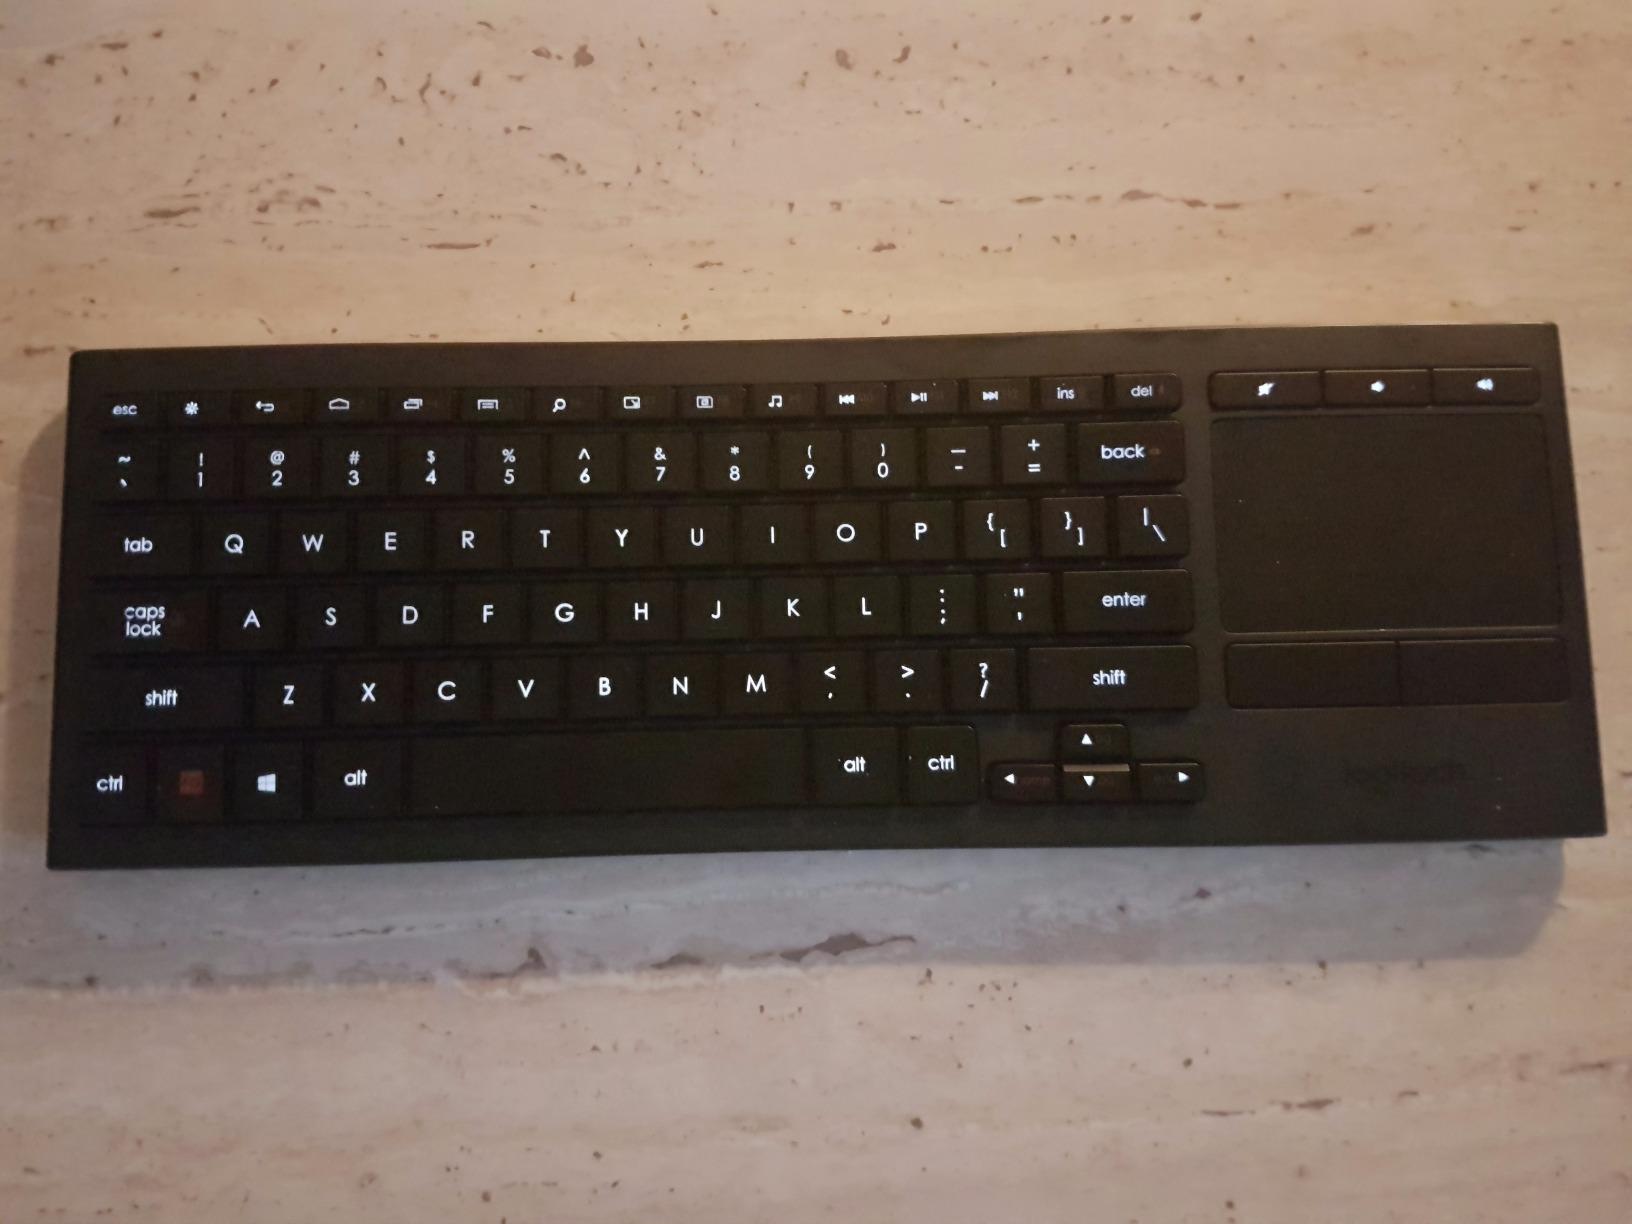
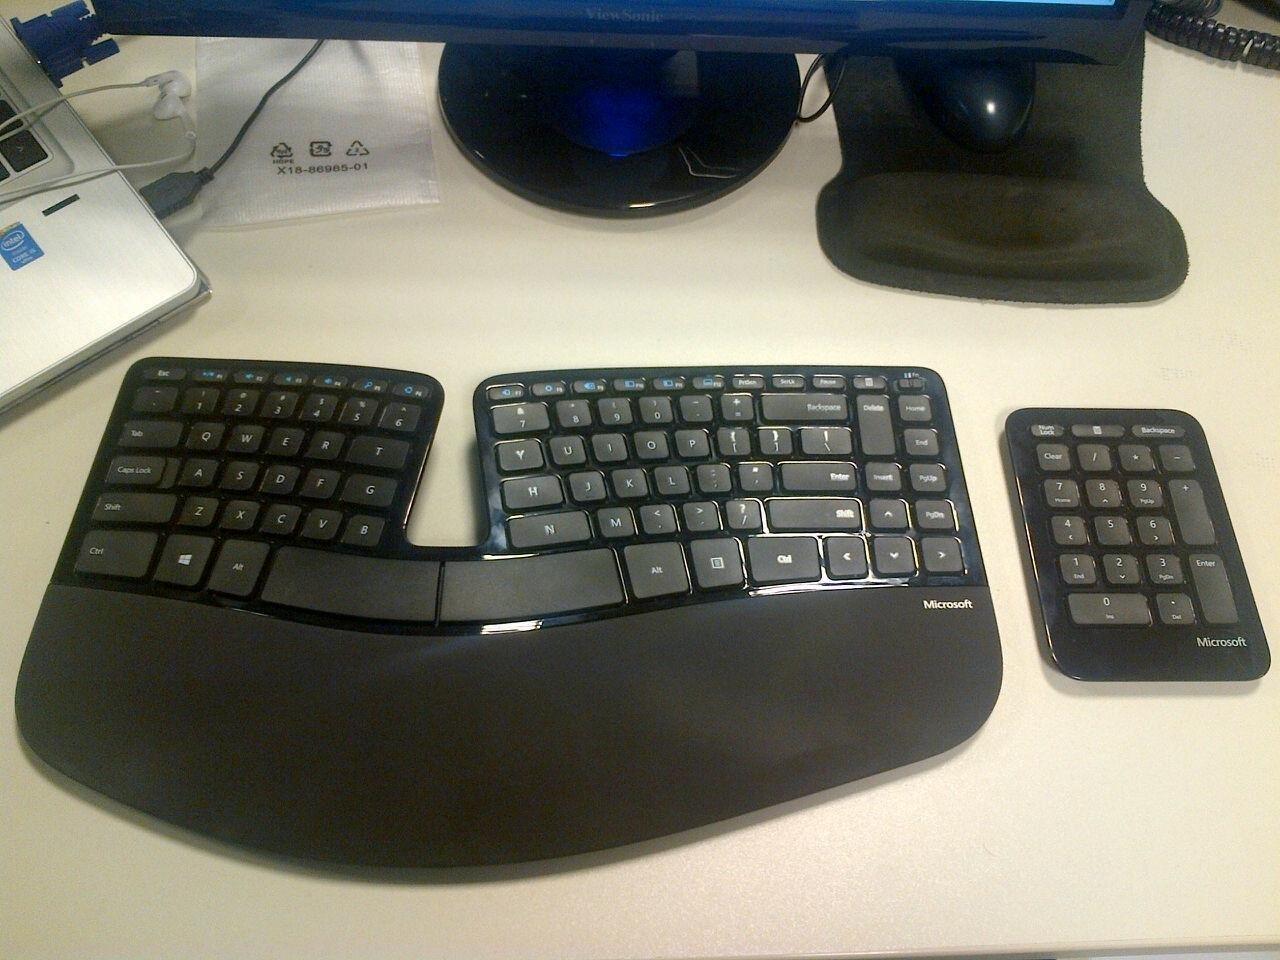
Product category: keyboard
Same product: no